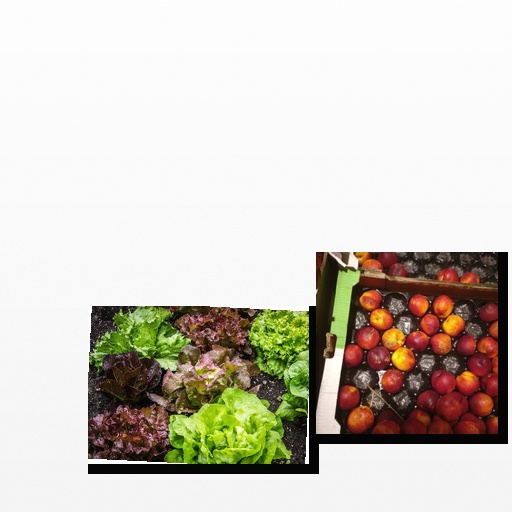
Food items: nectarine, lettuce